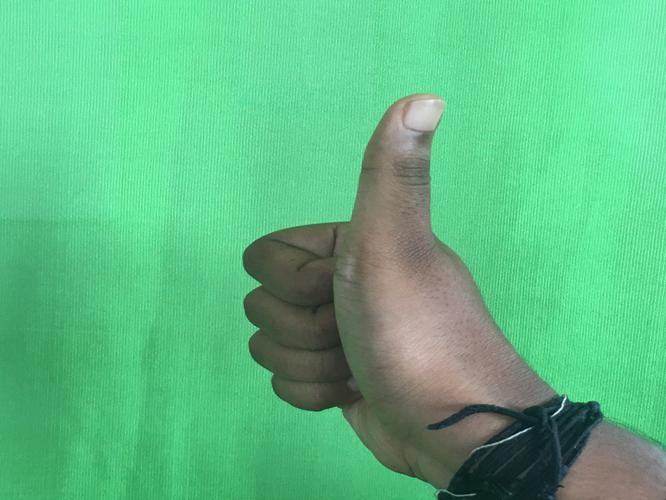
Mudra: Sikharam
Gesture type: single_hand